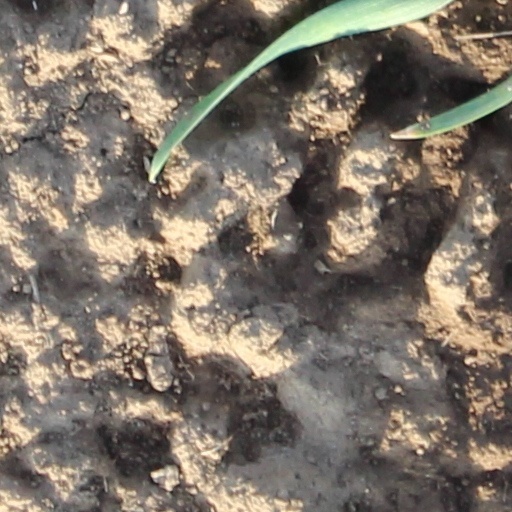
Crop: wheat